Sara Hildén

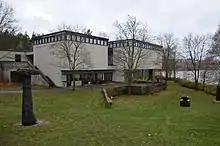
Sara Hildén Art Museum

Born on 16 August 1905 in Tampere, Sara Ester Hilden was the daughter of Kalle Kustaa Hilden and Ida Maria née Kadel. Brought up in Sääksmäki and Lempäälä, when her parents died in 1919 she moved to stay with relatives in Tampere, working as a nanny and a maid. She changed the spelling of her name to Hildén.